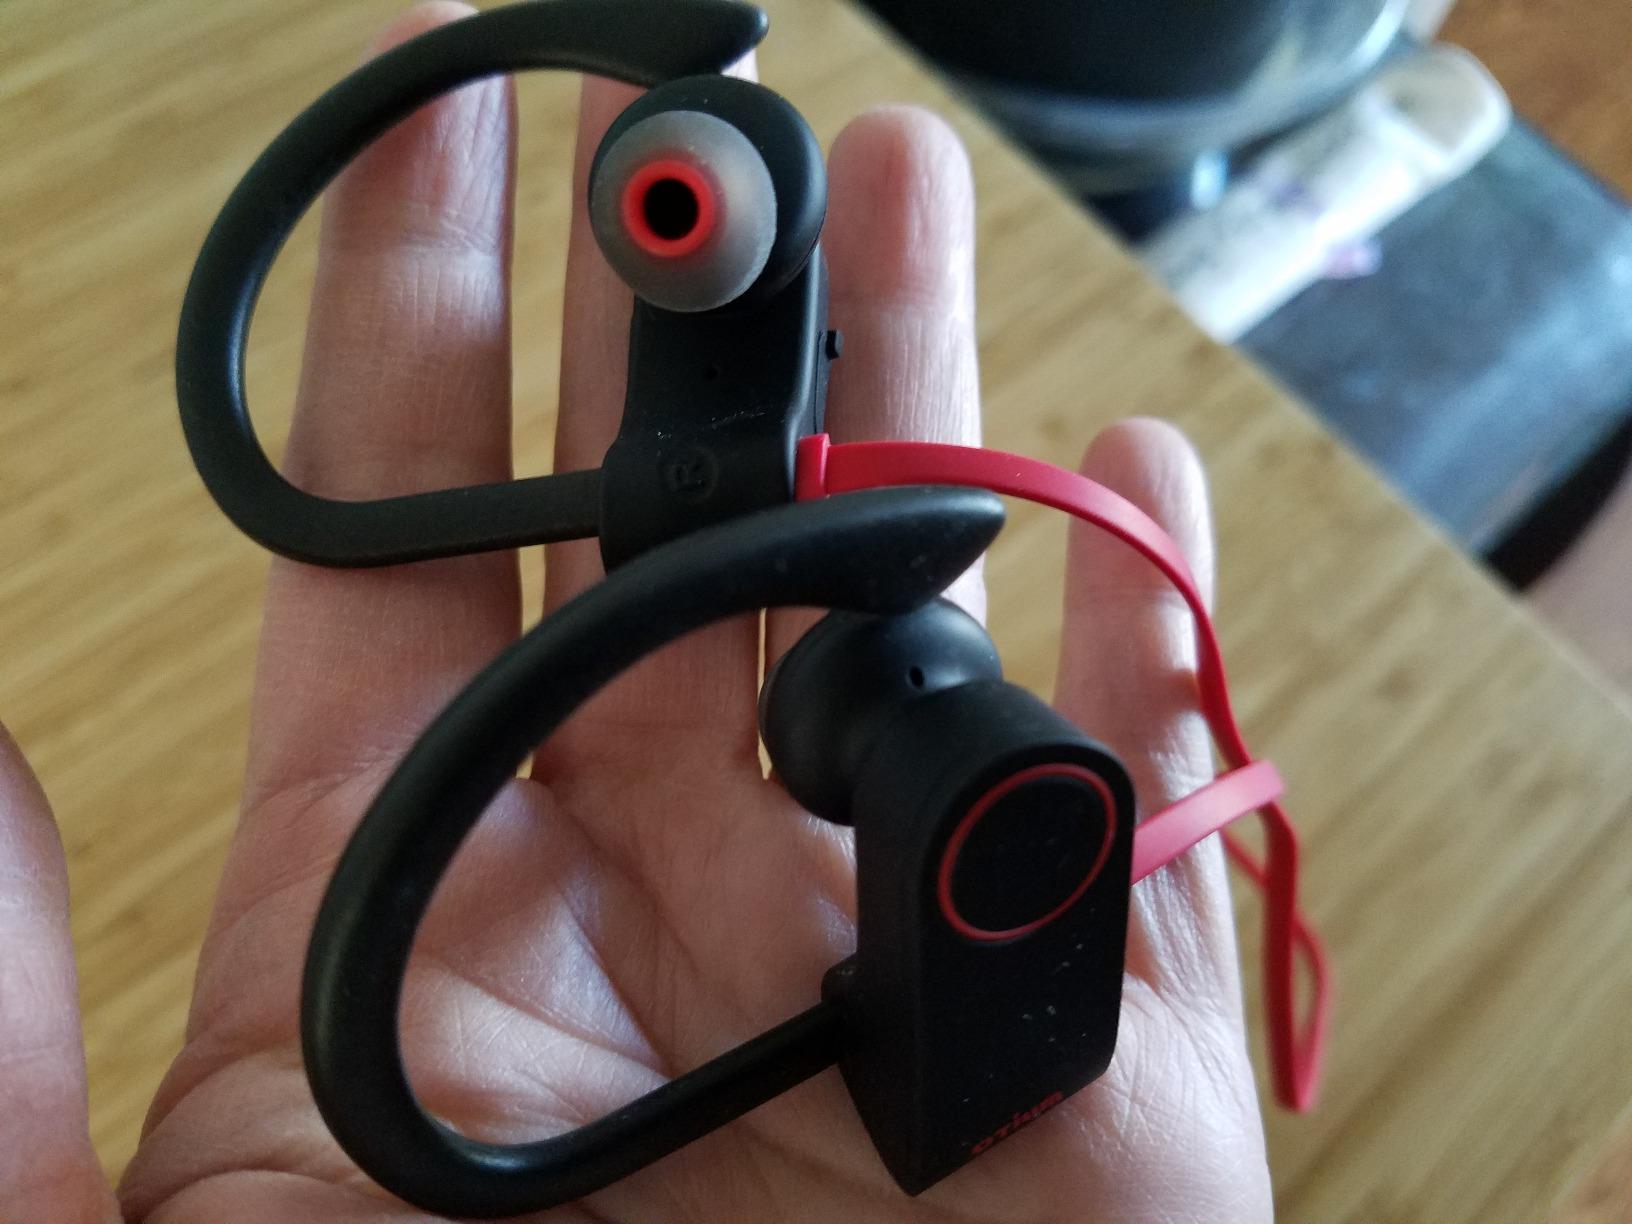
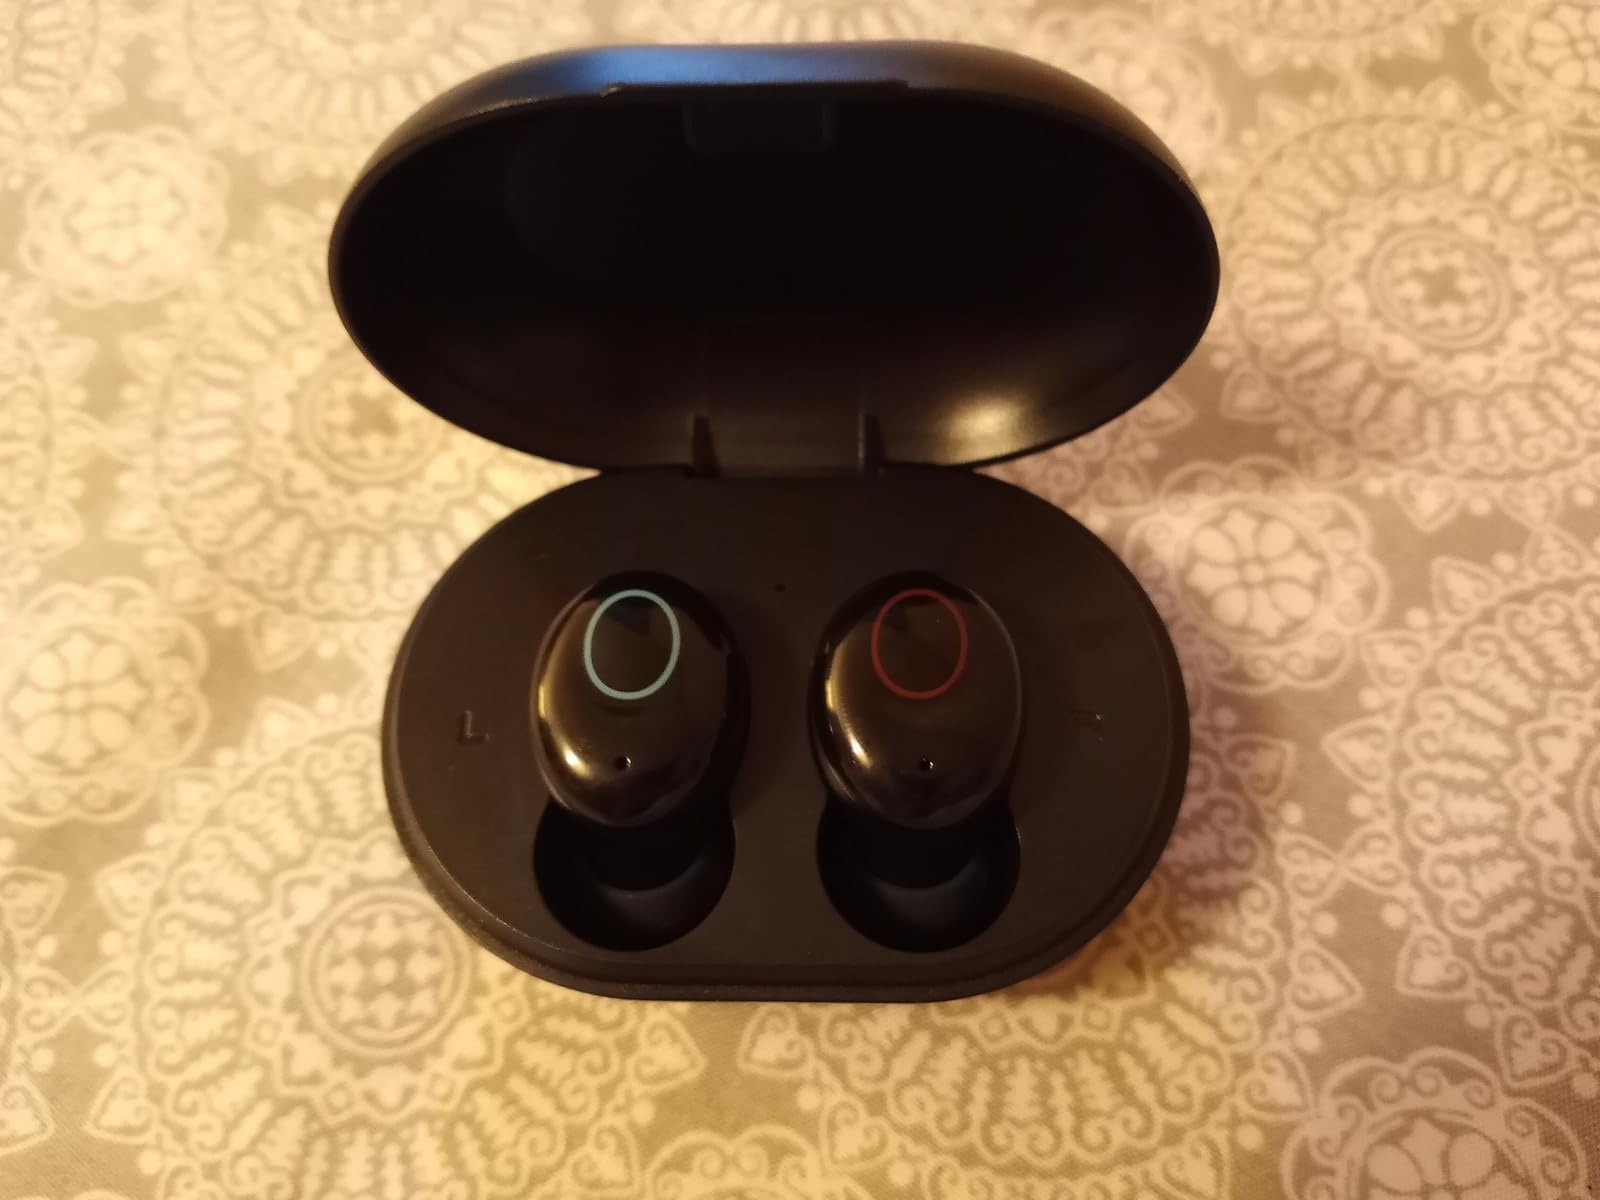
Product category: earbuds
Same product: no